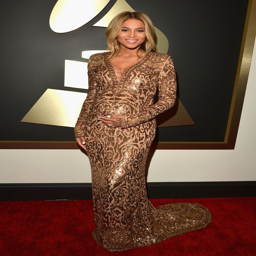
pop artist -- is a stunning lady , she always kills it on the red carpet .